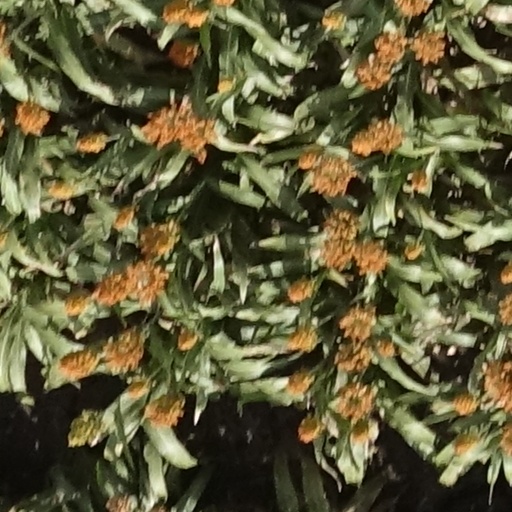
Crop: sorghum